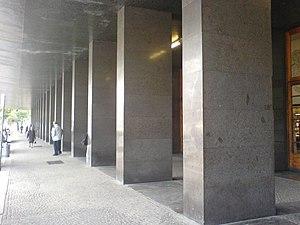
Angiolo Mazzoni fut un des plus importants et prolifiques des architectes italiens dans les années 1920 et 1930. Mazzoni dessina des monuments publics durant cette période, parmi lesquels des bureaux de poste et des gares. Il rejoignit le Mouvement futuriste dans les années 1930 et fut l'un des coauteurs du Manifeste de l'architecture aérienne.